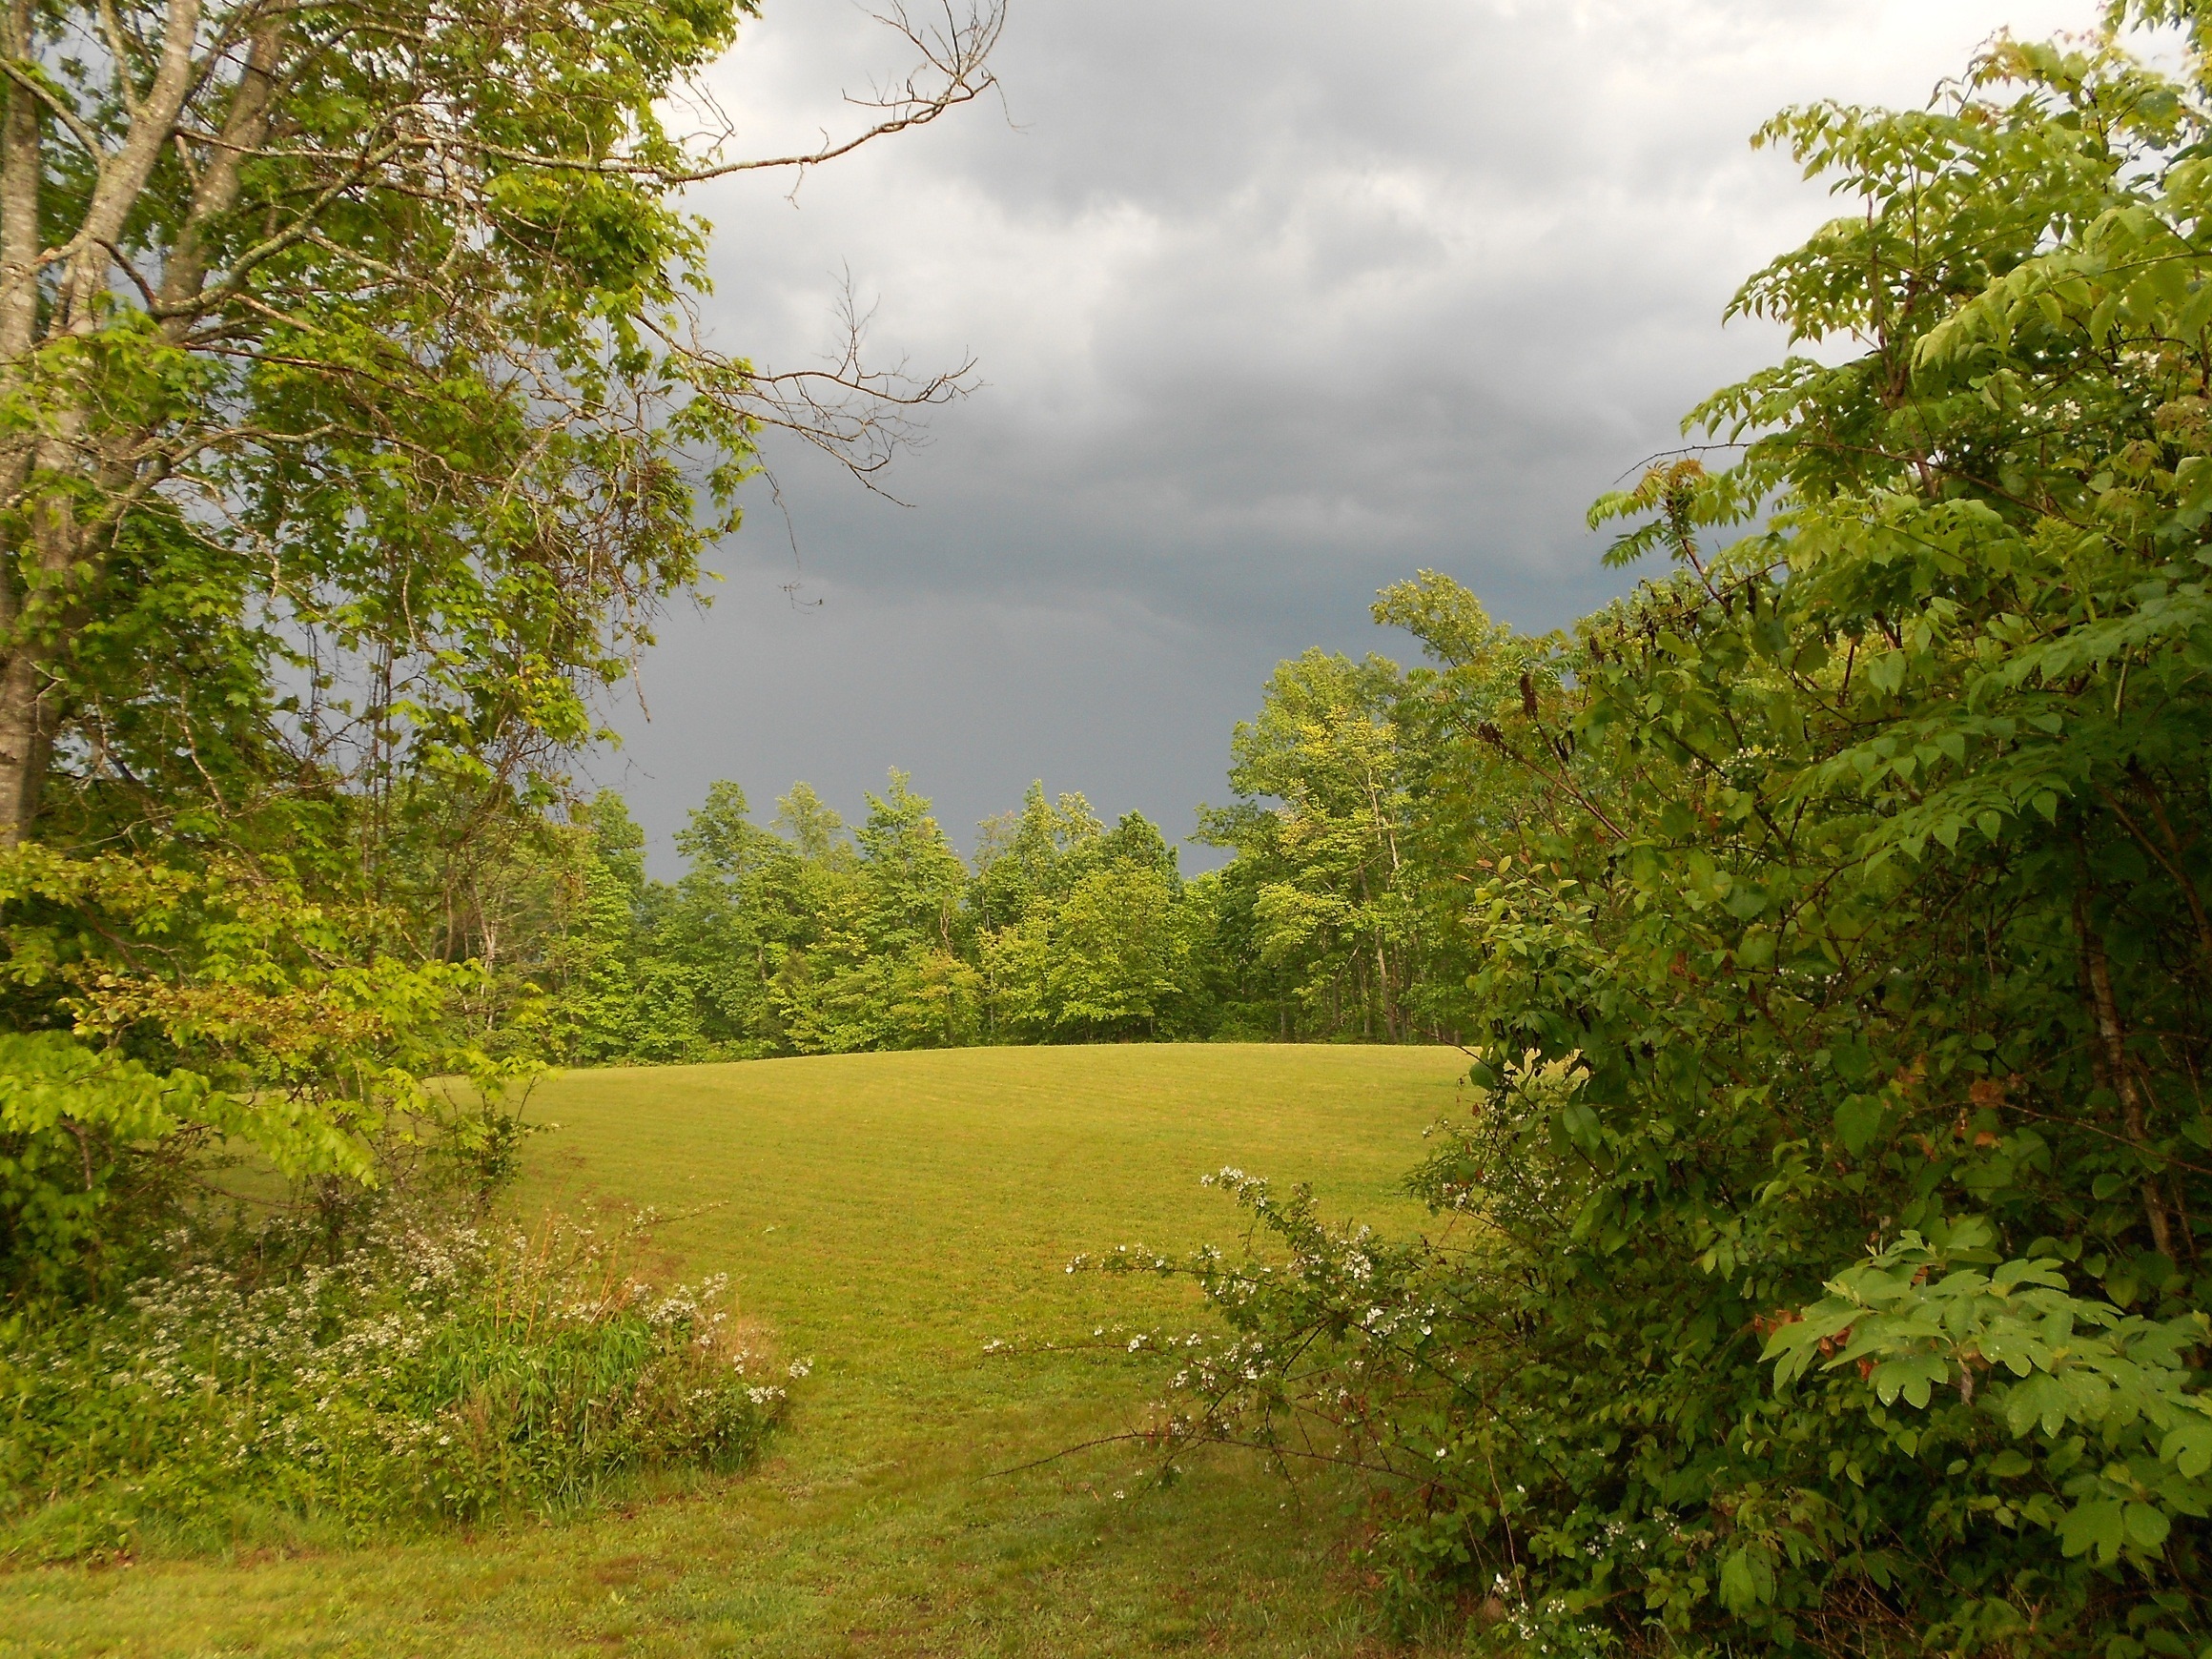
landscape, tree, nature, forest, grass, wilderness, plant, sky, field, farm, meadow, sunlight, morning, leaf, hill, flower, country, summer, rural, green, pasture, autumn, park, weather, storm, clouds, vegetation, stormy, dramatic, woodland, habitat, ecosystem, rural area, natural environment, atmospheric phenomenon, woody plant